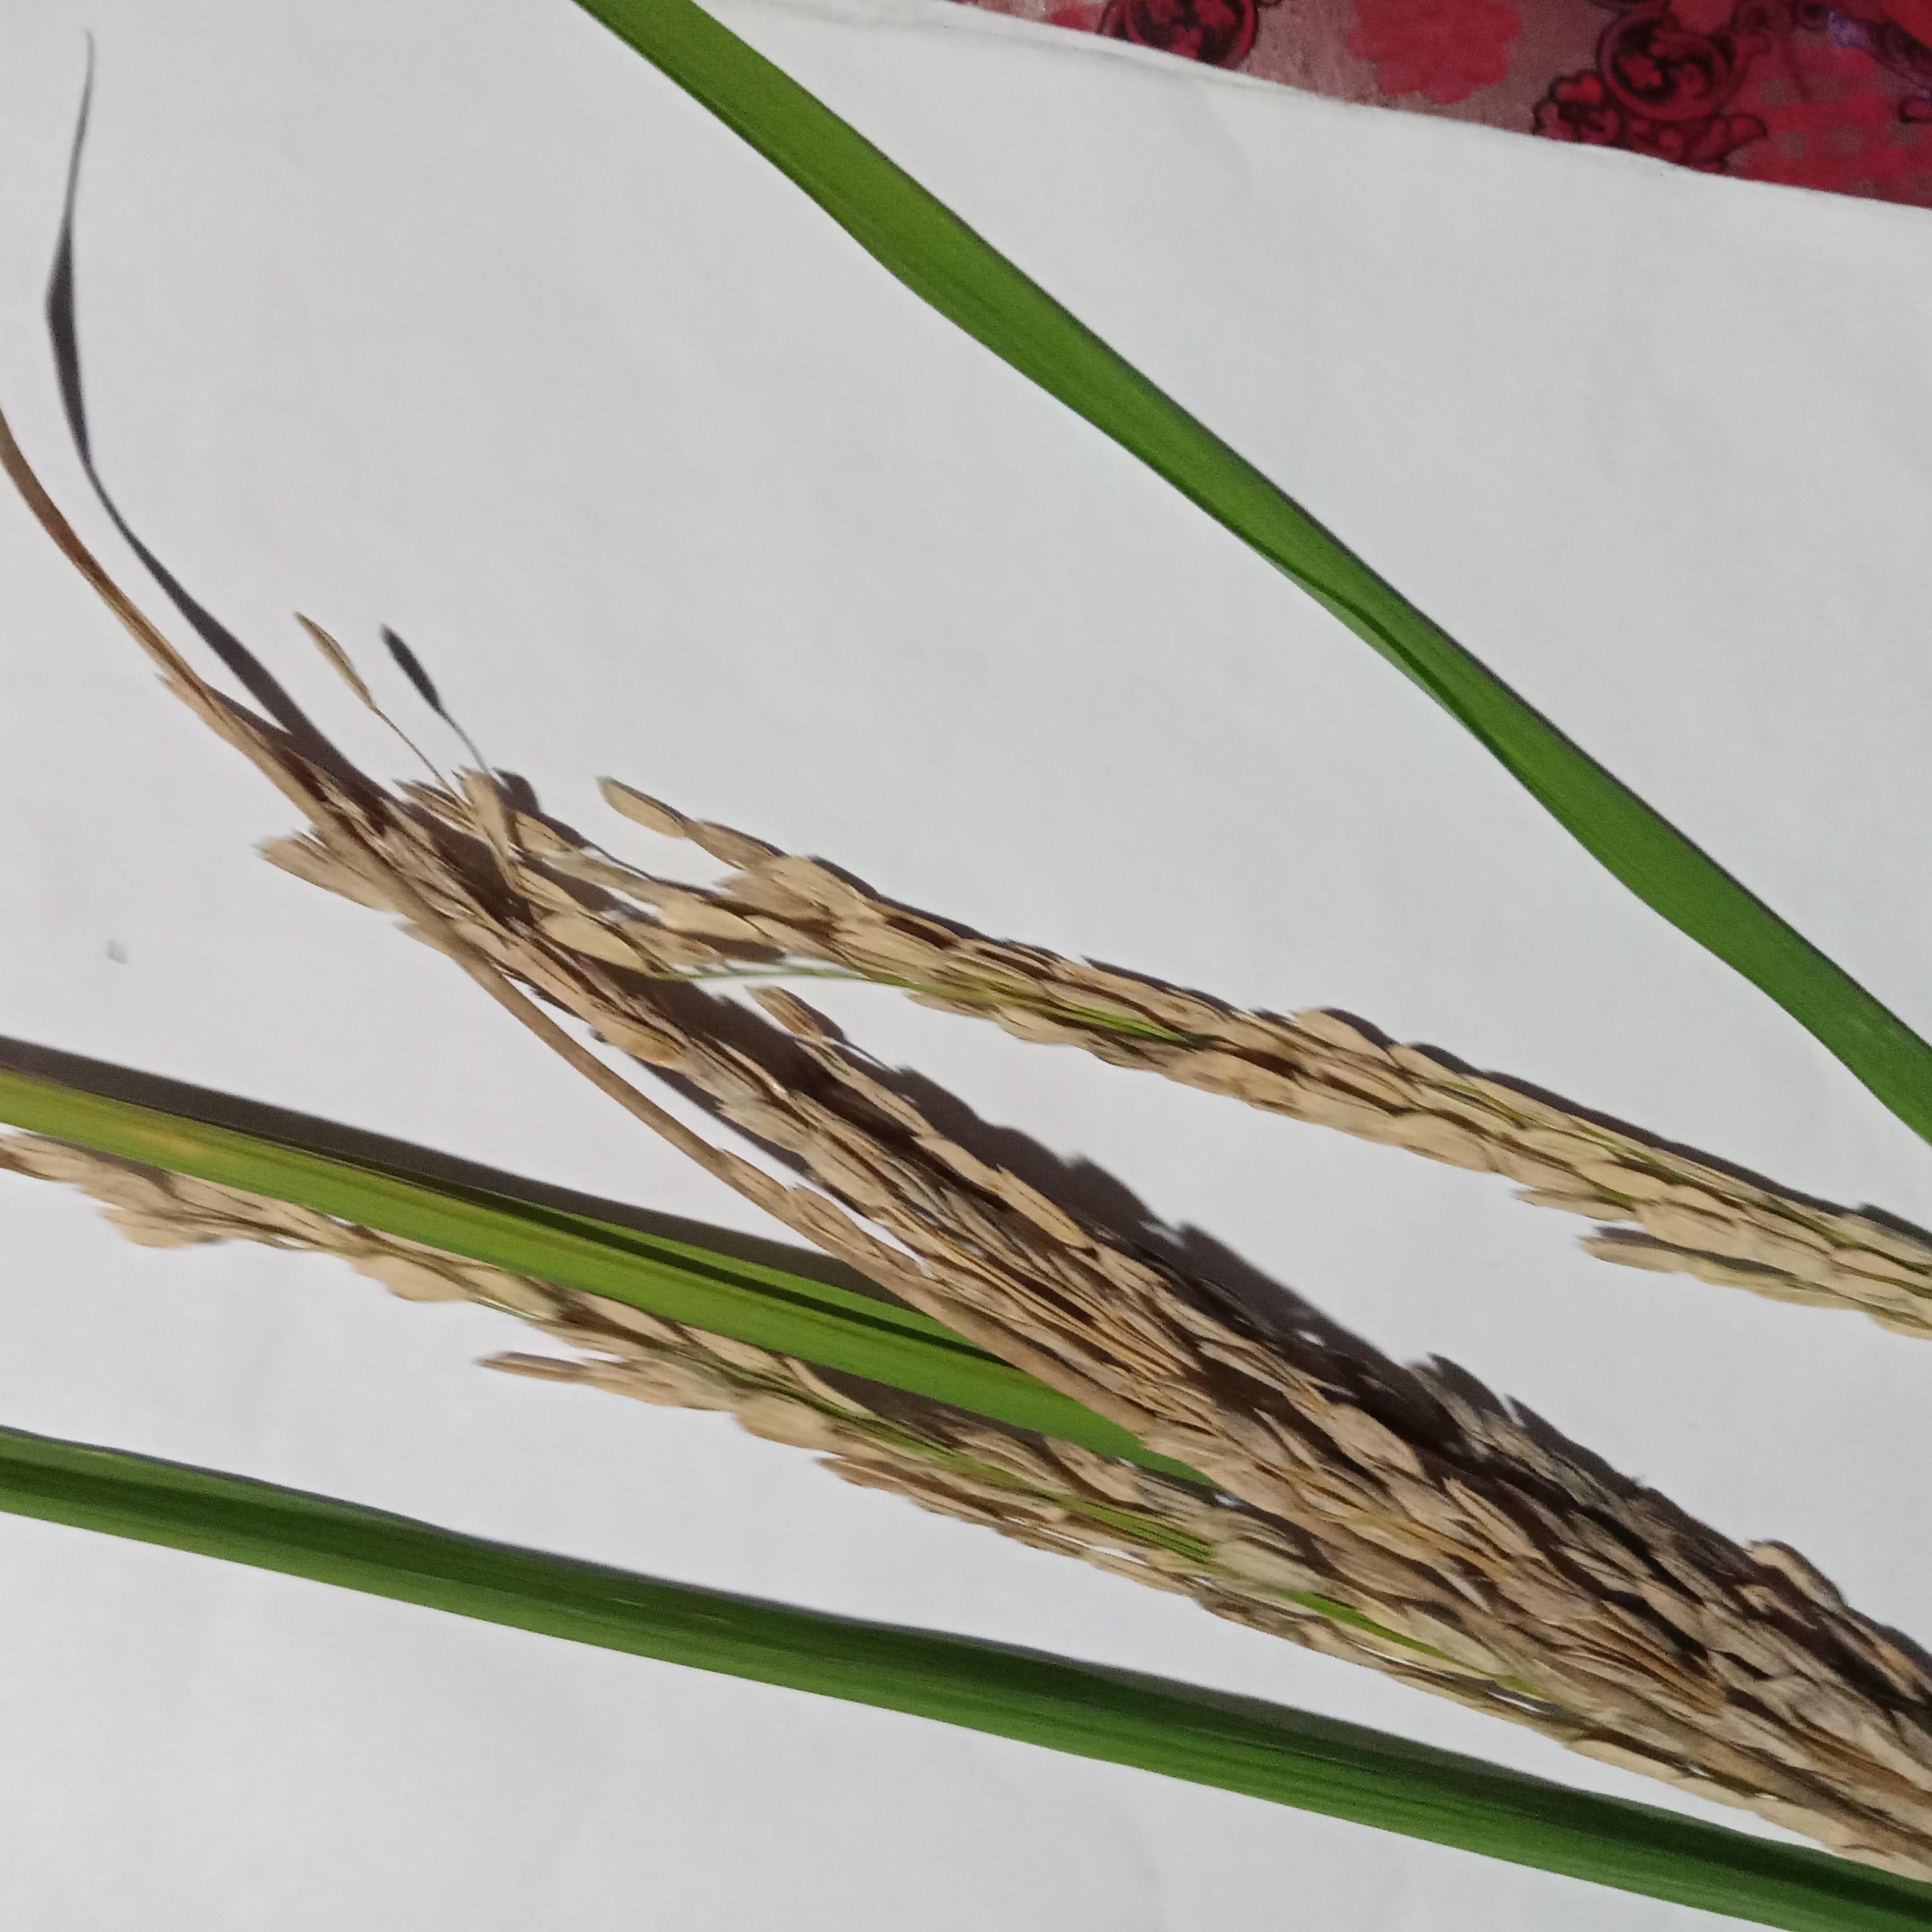
Label: Rice___Neck_Blast